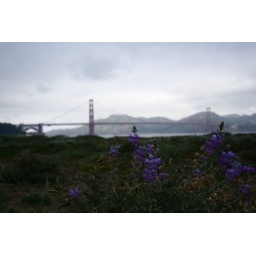
the golden gate bridge in the background